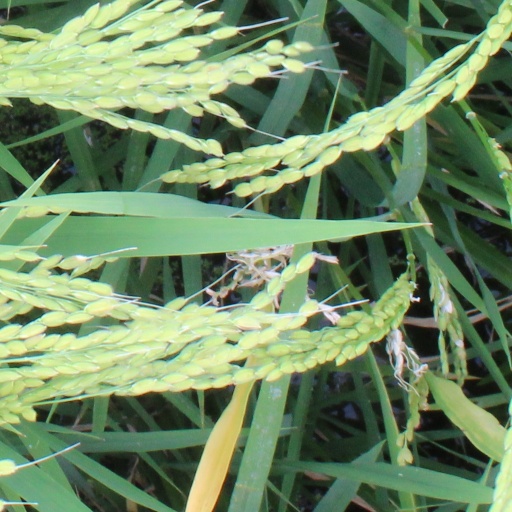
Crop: rice